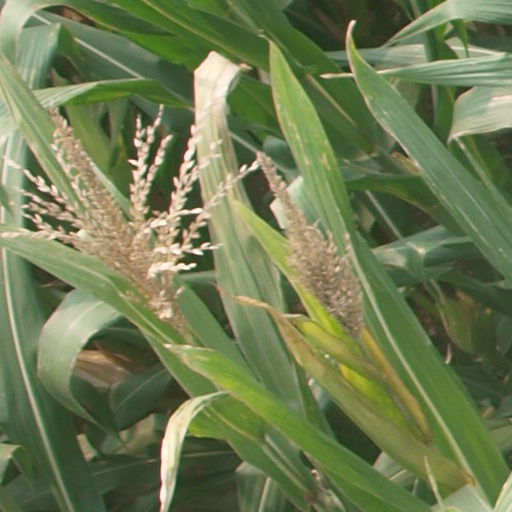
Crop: maize; corn